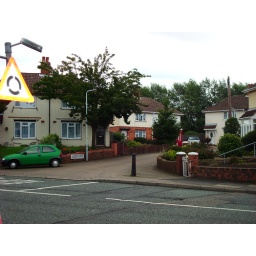
the view across the street from friend's house where I stayed in Wolverhampton